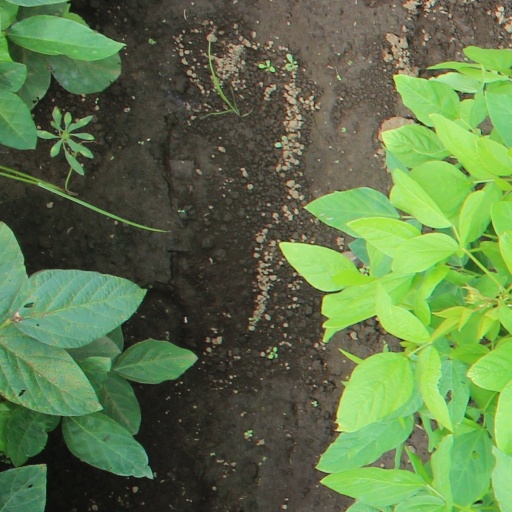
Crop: soybean